Edward Langford

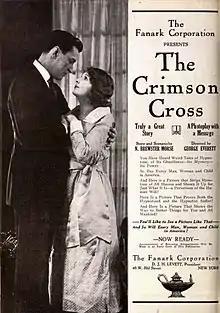
Langford with Marian Swayne in 1921 advertisement for "The Crimson Cross"

Edward Langford was an actor in American films and theater productions. He was paired in films with Alice Brady.